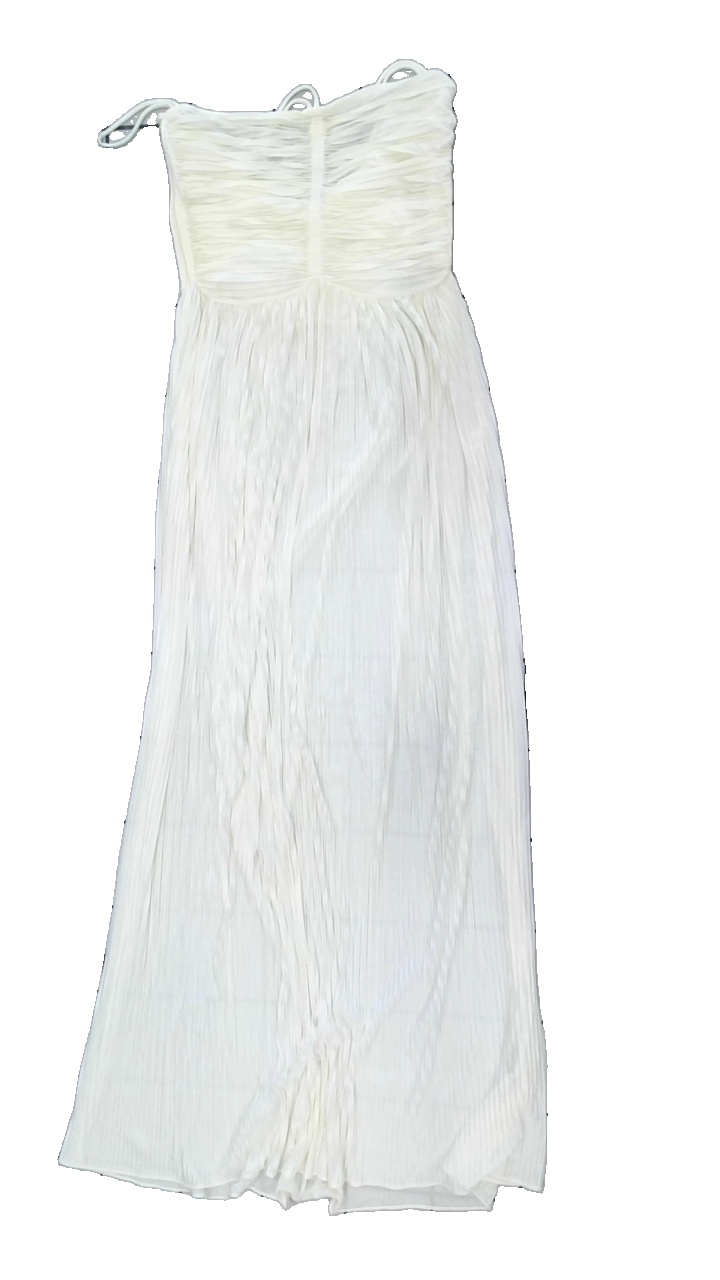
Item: Dress (Ladies)
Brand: Missing
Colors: White
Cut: None
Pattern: Transparent
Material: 88% akryl 12% okänt
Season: Summer
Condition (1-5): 3
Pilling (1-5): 5
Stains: Major
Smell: Minor
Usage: Export
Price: <50